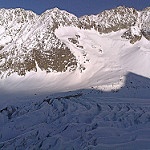
Label: glacier